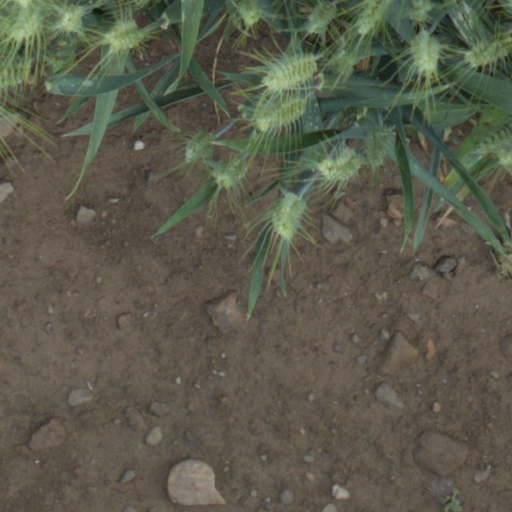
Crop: wheat